Bell Beaker culture

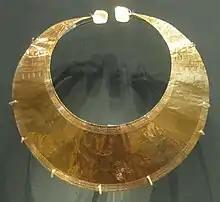

In their large-scale study on radiocarbon dating of the Bell Beakers, J. Müller and S. Willingen established that the Bell Beaker Culture in Central Europe started c. 2500 BC. Two great coexisting and separate Central European cultures – the Corded Ware with its regional groups and the Eastern Group of the Bell Beaker Culture – form the background to the Late Copper Age and Early Bronze Age. The Makó-Kosihy-Čaka culture, indigenous to the Carpathians, may be included as a third component. Their development, diffusion and long-range changes are determined by the great river systems.